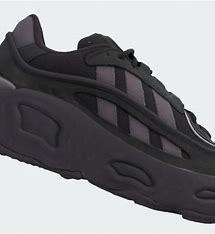
Brand: Adidas
Model: Oznova